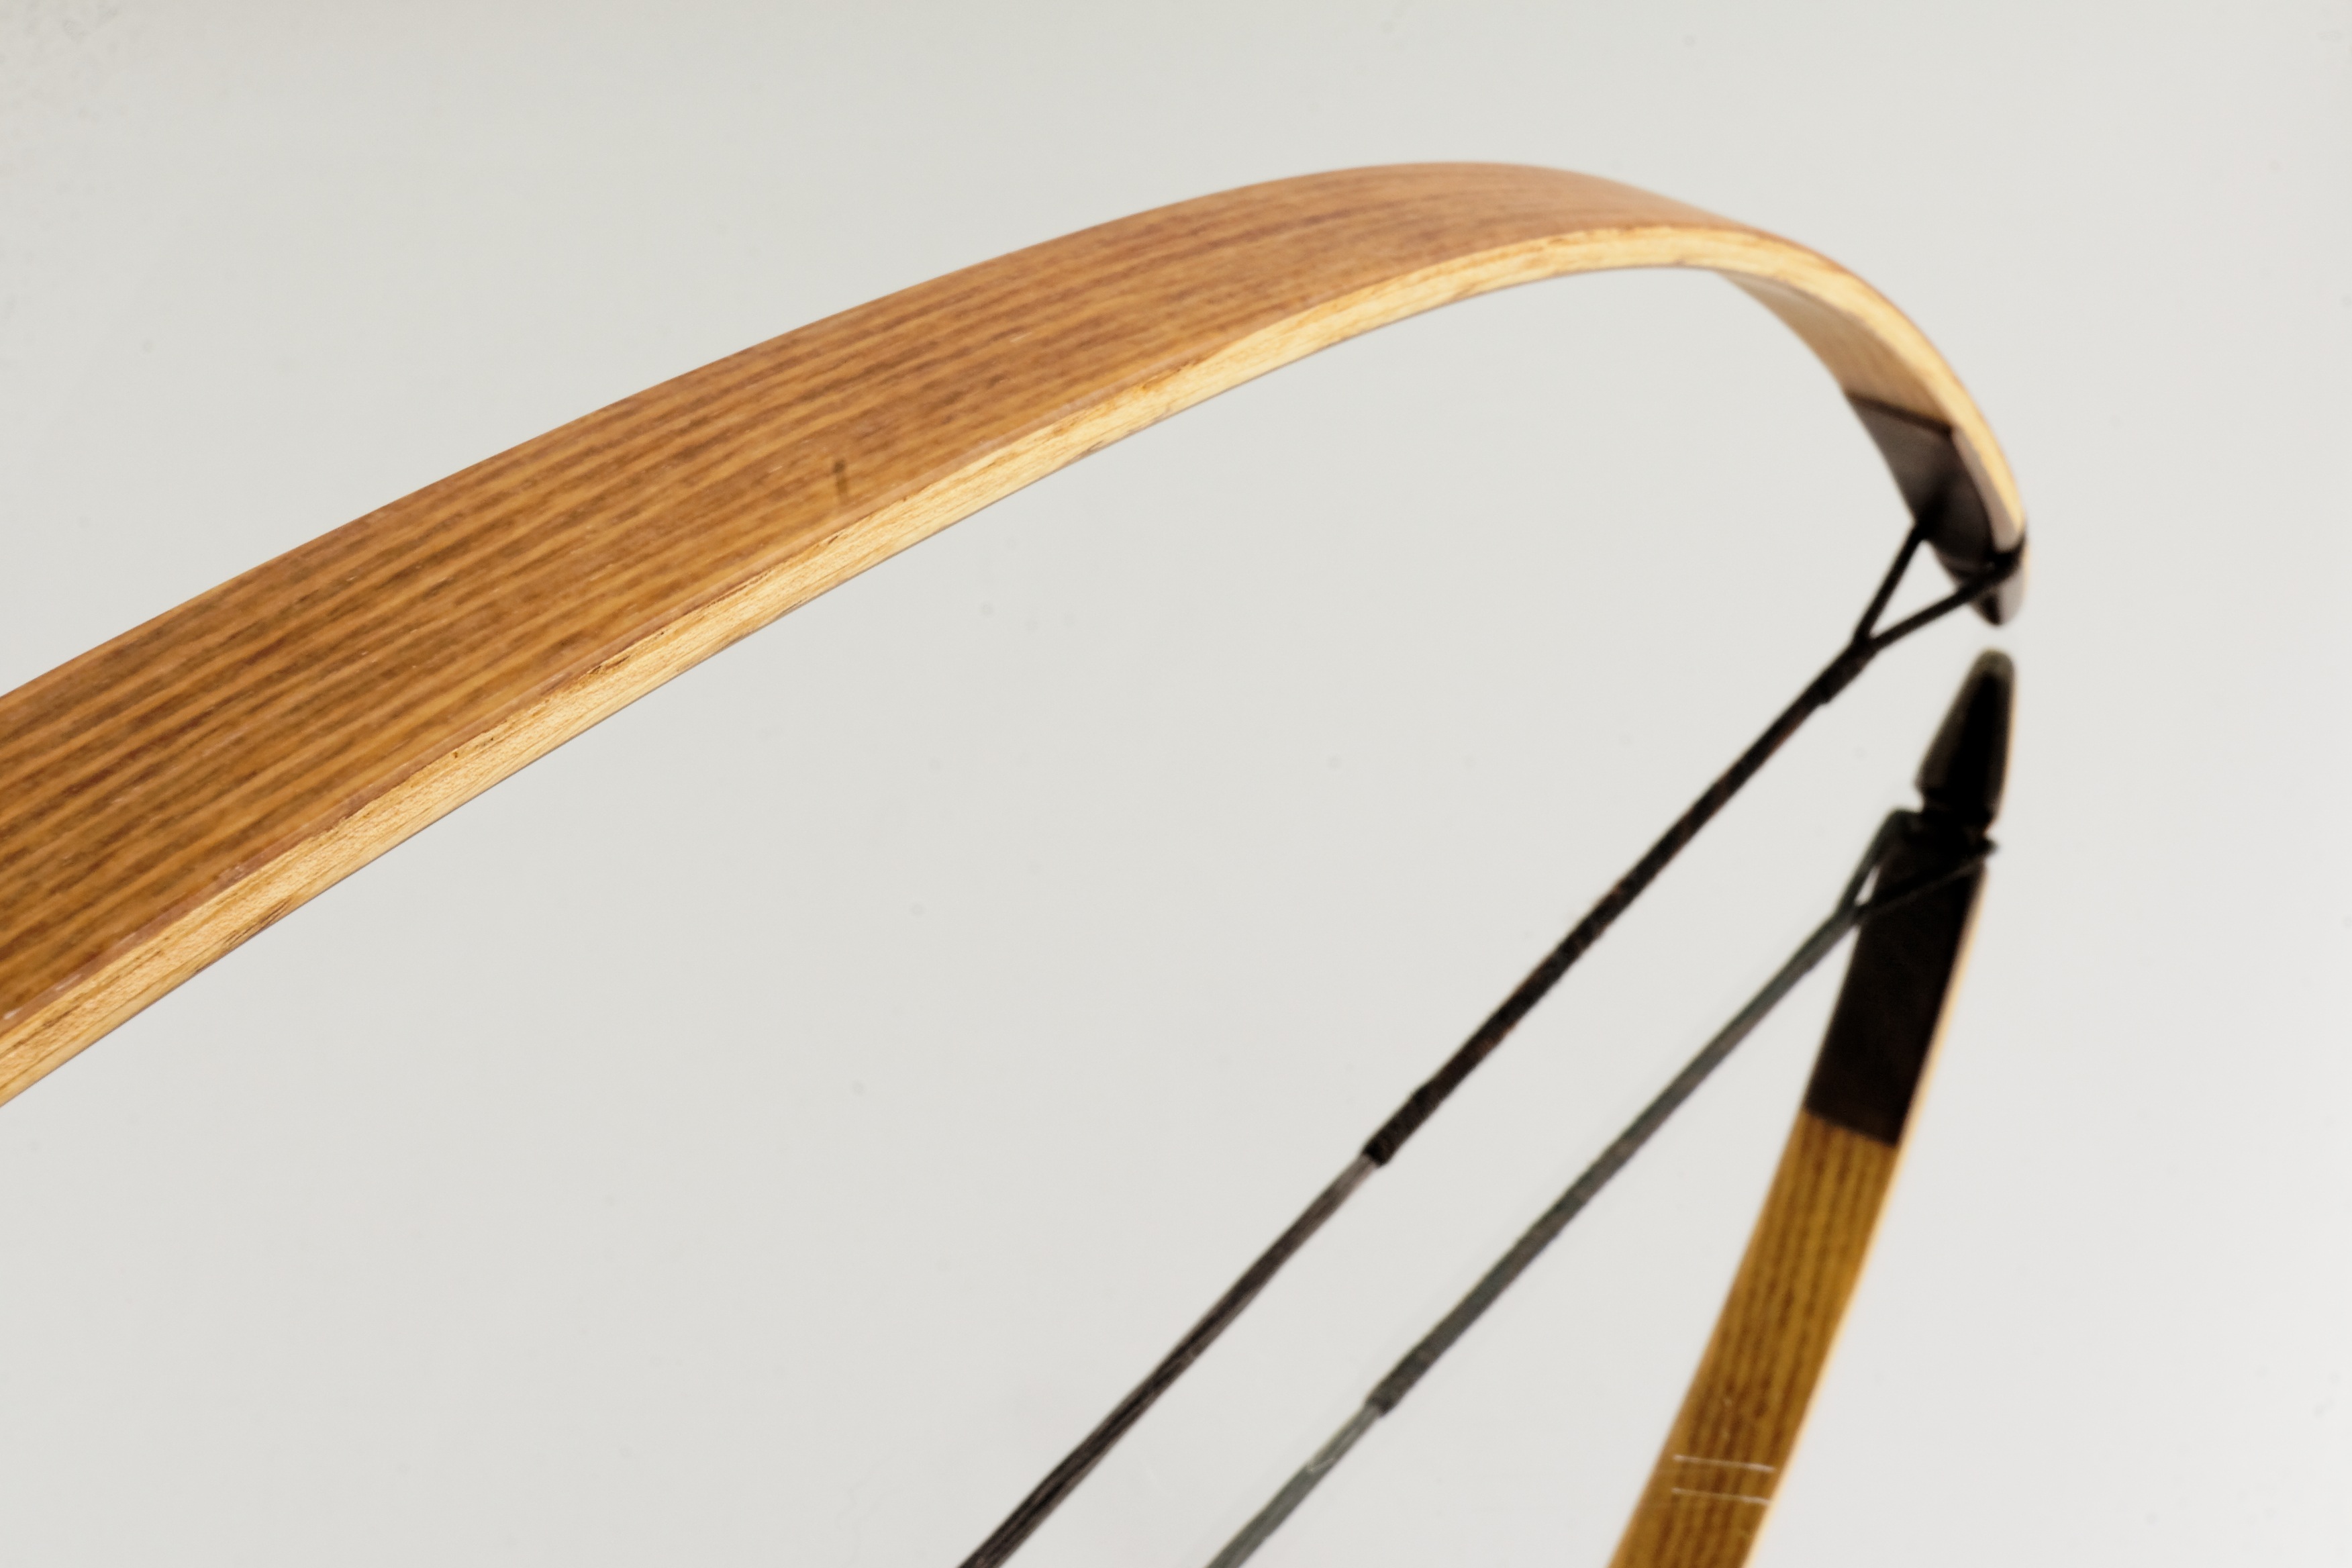
wood, sport, arch, weapon, sports equipment, sunglasses, glasses, eyewear, archery, clamping, bow and arrow, tendon, surfing equipment and supplies, vision care